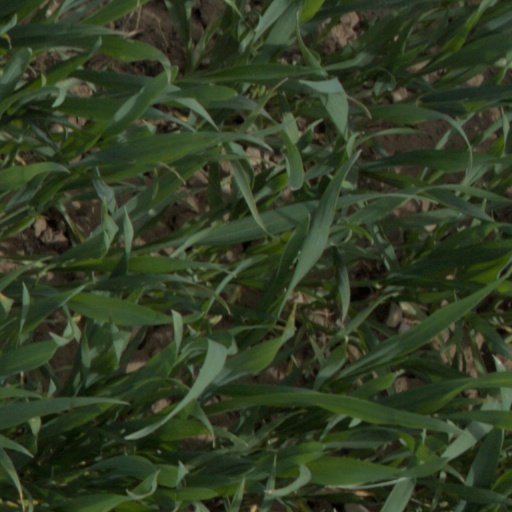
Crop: wheat